Downton Abbey

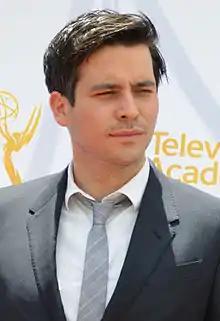
Robert James-Collier plays the footman turned under-butler, Mr Thomas Barrow.

In series six, changes are once again afoot at Downton Abbey as the middle class rises and more bankrupted aristocrats are forced to sell off their large estates. Downton must do more to ensure its future survival; reductions in staff are considered, forcing Barrow to look for a job elsewhere. Having formed a close bond with young George, Barrow realises that Downton has become the first real home he has ever had, but feels unwanted. Mary defies a blackmailer, who is thwarted by Robert. With Tom's departure to Boston, Mary becomes the estate agent. Edith is more hands-on in running her magazine and hires a female editor. Violet and Isobel once again draw battle lines as a government take-over of the local cottage hospital is considered. Mary begins seeing Henry Talbot, a racing driver, and Edith begins seeing Bertie Pelham, a cousin of the owner of Brancaster Castle.